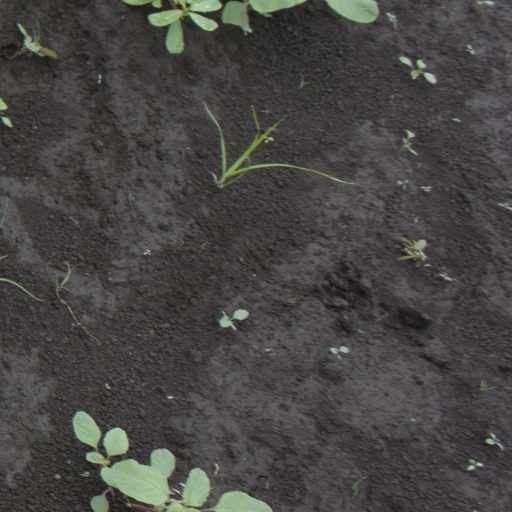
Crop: soybean